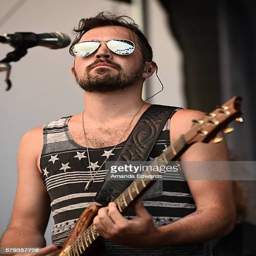
person of the band performs onstage send off event